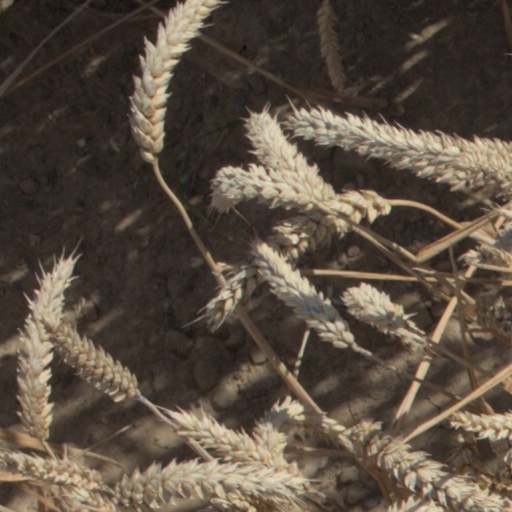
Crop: wheat